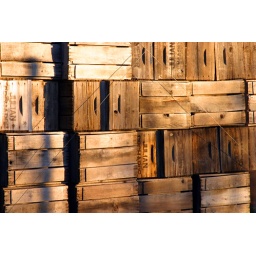
Early morning light hits a stack of apple boxes in Julian, CA.